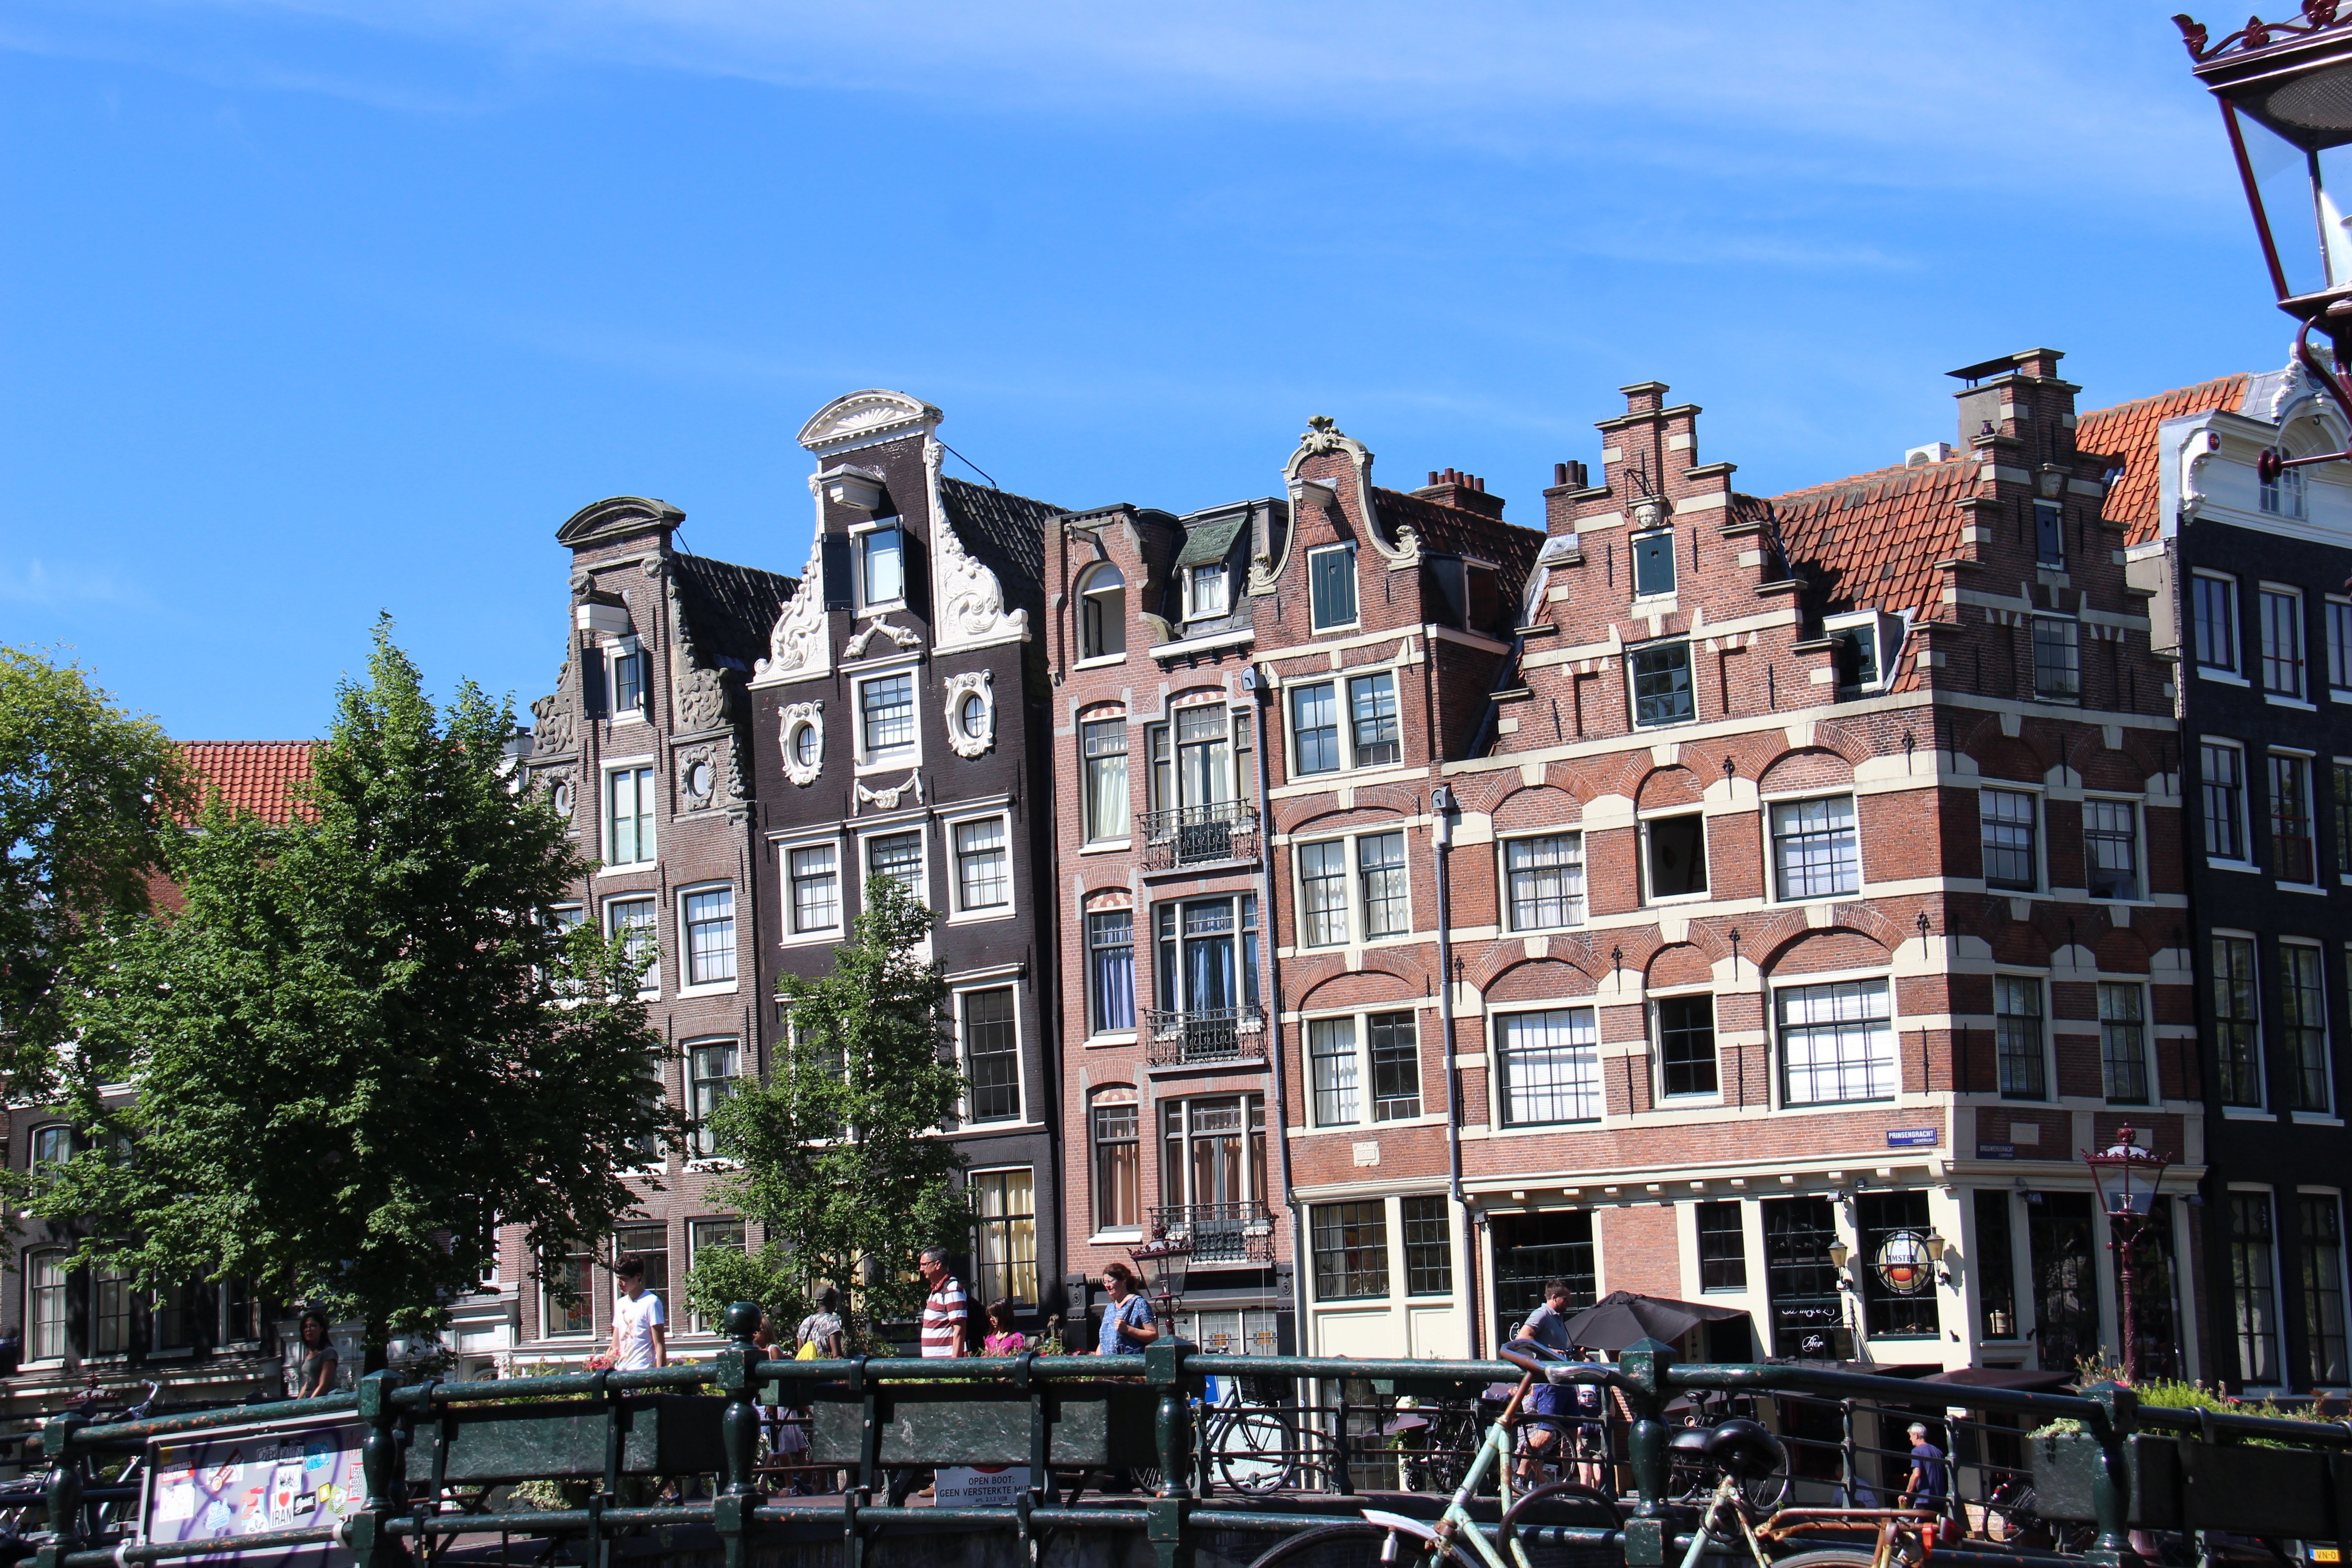
architecture, skyline, town, city, skyscraper, canal, cityscape, downtown, plaza, landmark, facade, waterway, tower block, town square, metropolis, neighbourhood, urban area, residential area, human settlement, metropolitan area